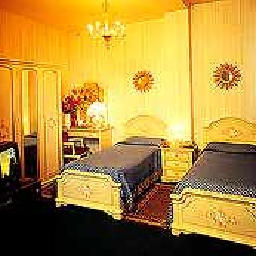
Room type: bedroom